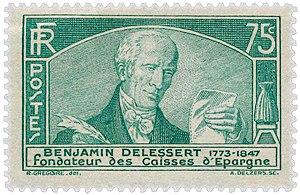
Jean Antonin Delzers, né le 17 août 1873 à Castelsarrasin et mort en 1943, est un dessinateur, graveur de timbres et enseignant français.
Jules Paul Benjamin Delessert, né à Lyon le 14 février 1773 et mort à Paris le 1ᵉʳ mars 1847, est un homme d'affaires, naturaliste et industriel français. Il s'est rendu célèbre sous le Premier Empire en développant la méthode d'extraction du sucre de la betterave inventée par Jean-Baptiste Quéruel et reçoit le titre de Baron d'Empire. Il est également le fondateur des Caisses d'épargne en France en 1818.